Malay College Kuala Kangsar

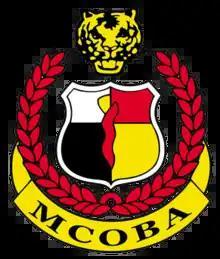
Old Boys Association logo

The alumni association of MCKK is known as the Malay College Old Boys' Association (MCOBA) and it was established in 1929. In 2009, the association enrolled its first non-Malay member, Liew Yong Choon. The alumni association is based in a dilapidated building called "Penthouse" of the MCOBA building on Jalan Syed Putra, Kuala Lumpur.